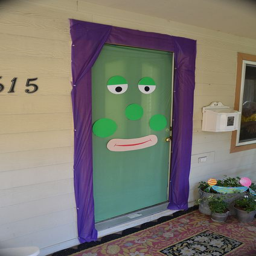
the front door , via photo sharing website .